Hansjürgen Reinicke

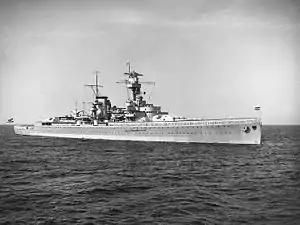
"Deutschland" in 1935

Reinicke, who had been promoted to "Kapitänleutnant" (Captain Lieutenant) on 1 June 1934, was given command of the torpedo boat "Möwe" in the 4th Torpedoboat-Demi-Flotilla on 29 September. He commanded "Möwe" until September 1936. During this command, the "Reichsmarine" was renamed the "Kriegsmarine" and the Demi-Flotilla was renamed to 4th Torpedoboat-Flotilla, effective as of 1 October 1935.